Nil Khasevych

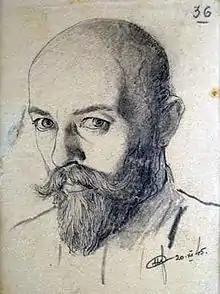
Nil Khasevych self-portrait

Nil Antonovych Khasevych (in village, Kostopil Raion, Rivne Oblast — , in village, Rivne Raion, Rivne Oblast) was a Ukrainian painter, graphic artist, active public and political figure, member of the OUN and the UHVR. He was also a knight of the Silver Cross of Merit and the .